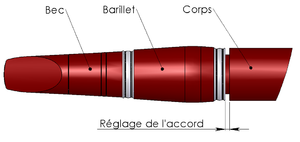
La clarinette est un instrument de musique à vent de la famille des bois caractérisé par son anche simple et sa perce quasi cylindrique. Elle a été créée vers 1690 par Johann Christoph Denner à Nuremberg sur la base d'un instrument à anche simple plus ancien : le « chalumeau ». La clarinette soprano est le modèle le plus commun.
Le barillet est une petite pièce cylindrique en forme de tonneau : il s'agit donc le plus souvent d'un cylindre creux plus allongé qu'une bague.